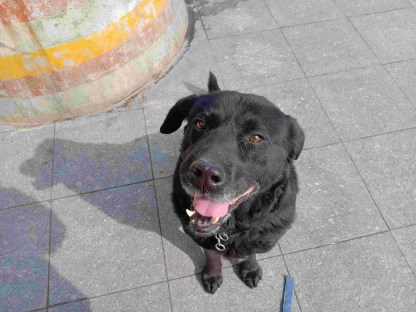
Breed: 3580-n000122-Labrador_retriever